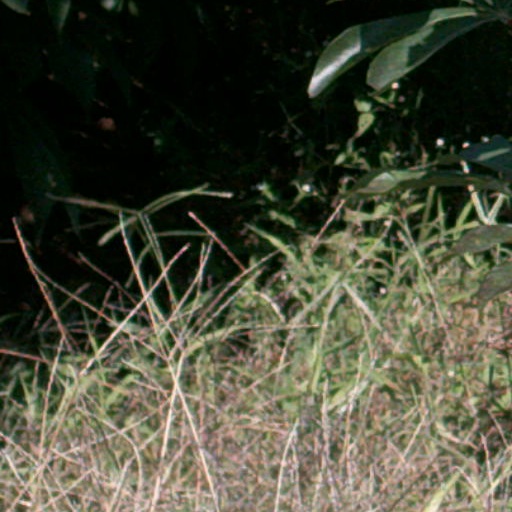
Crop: cassava